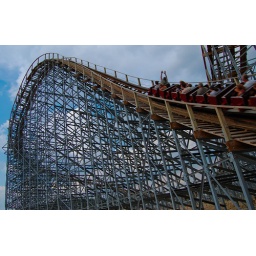
hades flying up the hill after racing under the parking lot